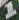
Number: 1